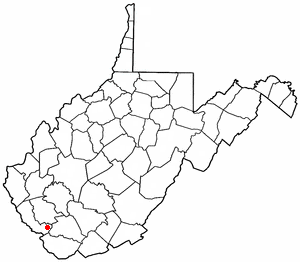
Gilbert est une ville américaine située dans le comté de Mingo, dans l'État de la Virginie-Occidentale. En 2010, sa population est de 450 habitants.